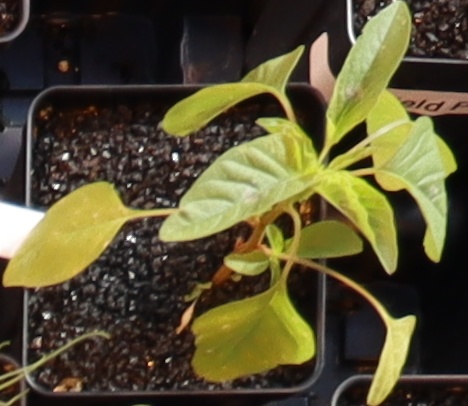
Label: Palmer Amaranth